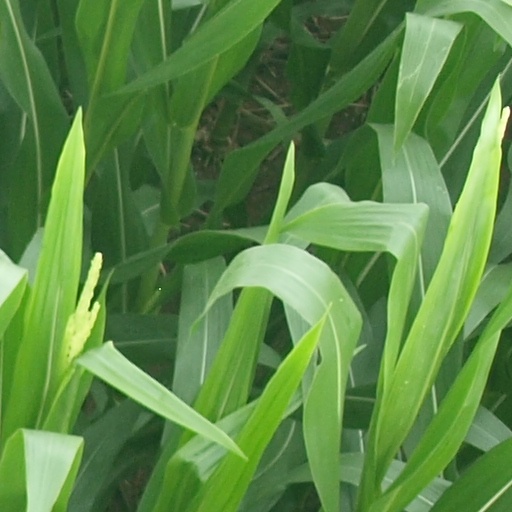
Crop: maize; corn